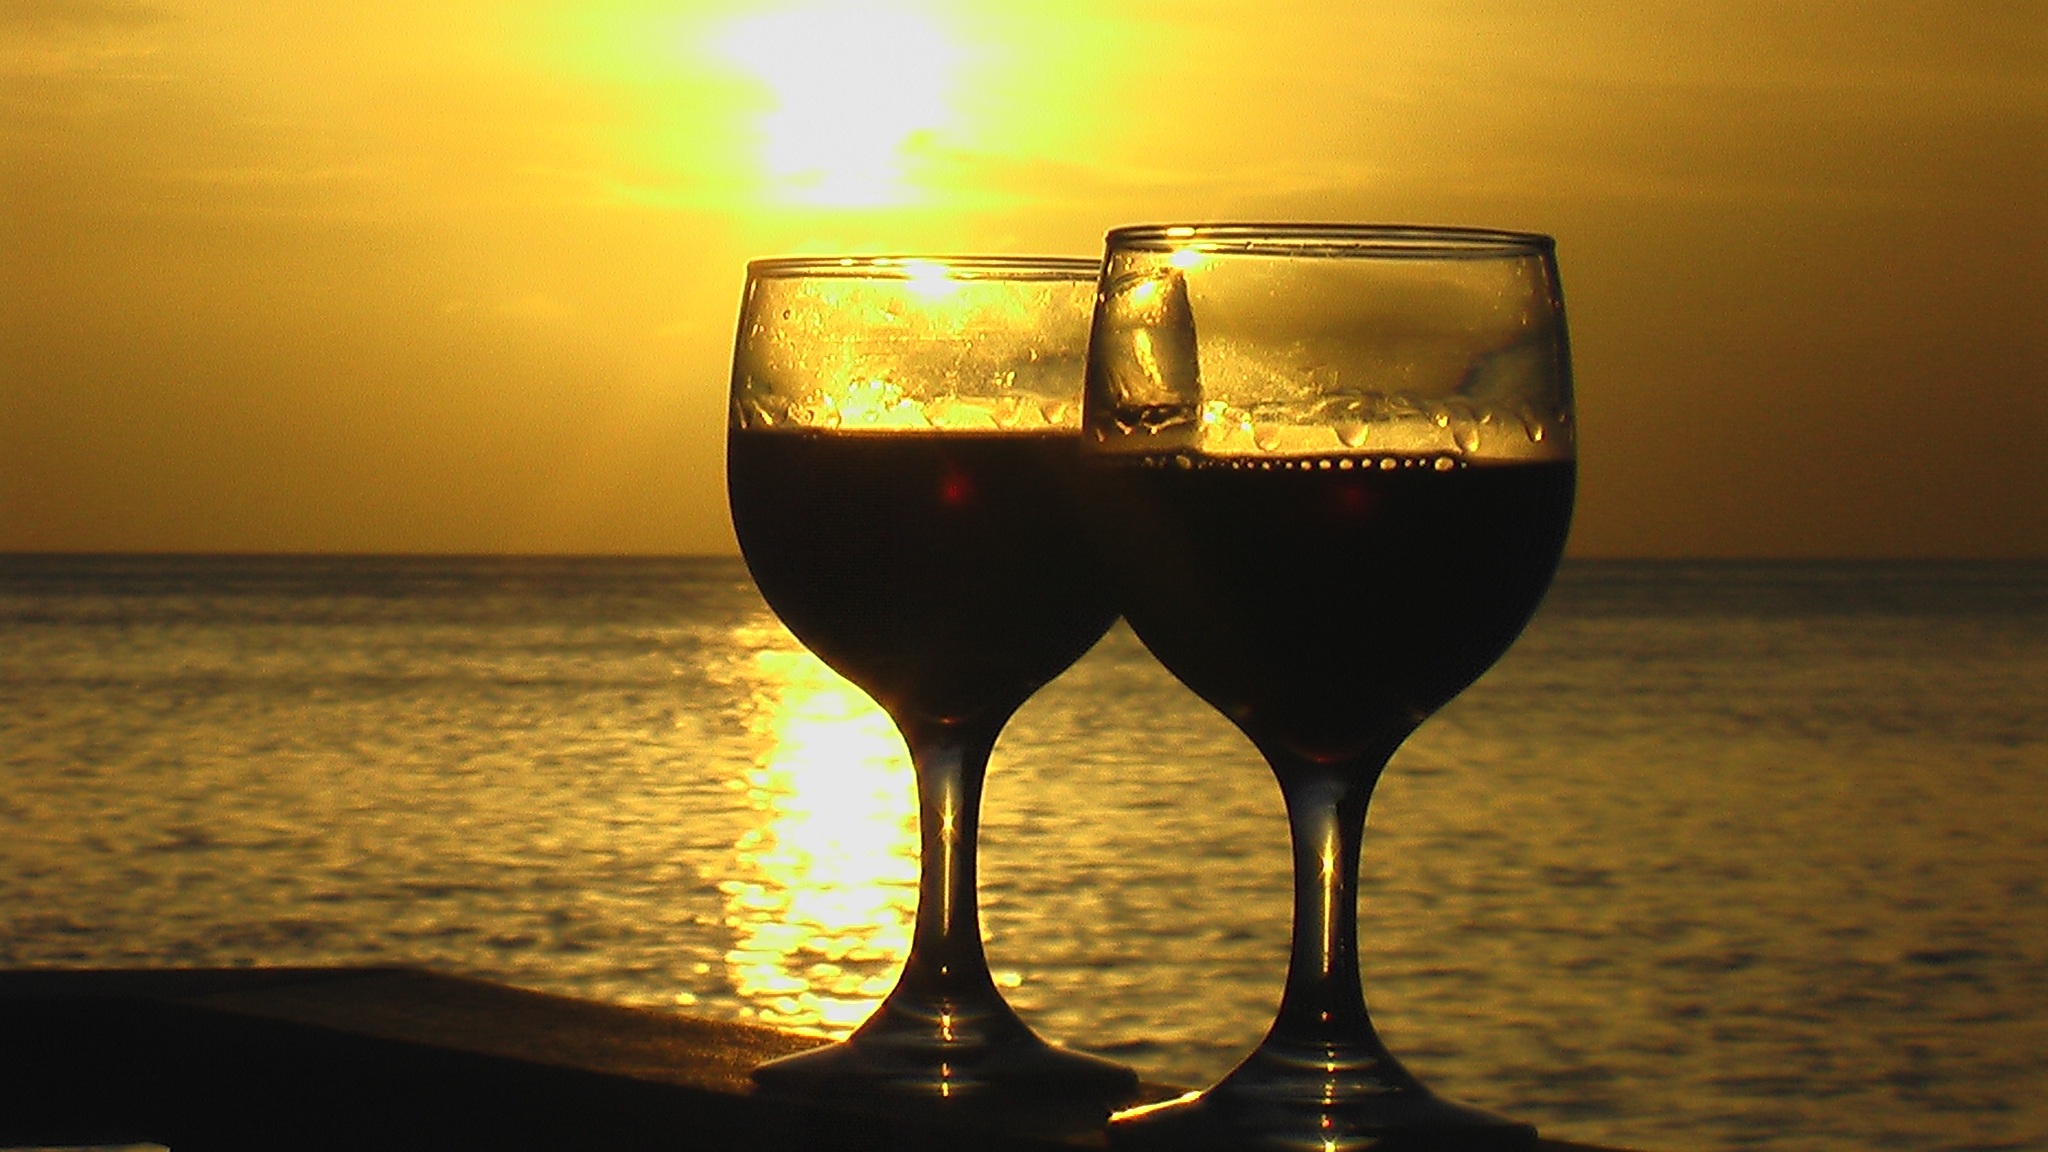
wine, morning, glass, evening, reflection, holiday, drink, rest, material, wine glass, maldives, stemware, alcoholic beverage, distilled beverage, drinkware